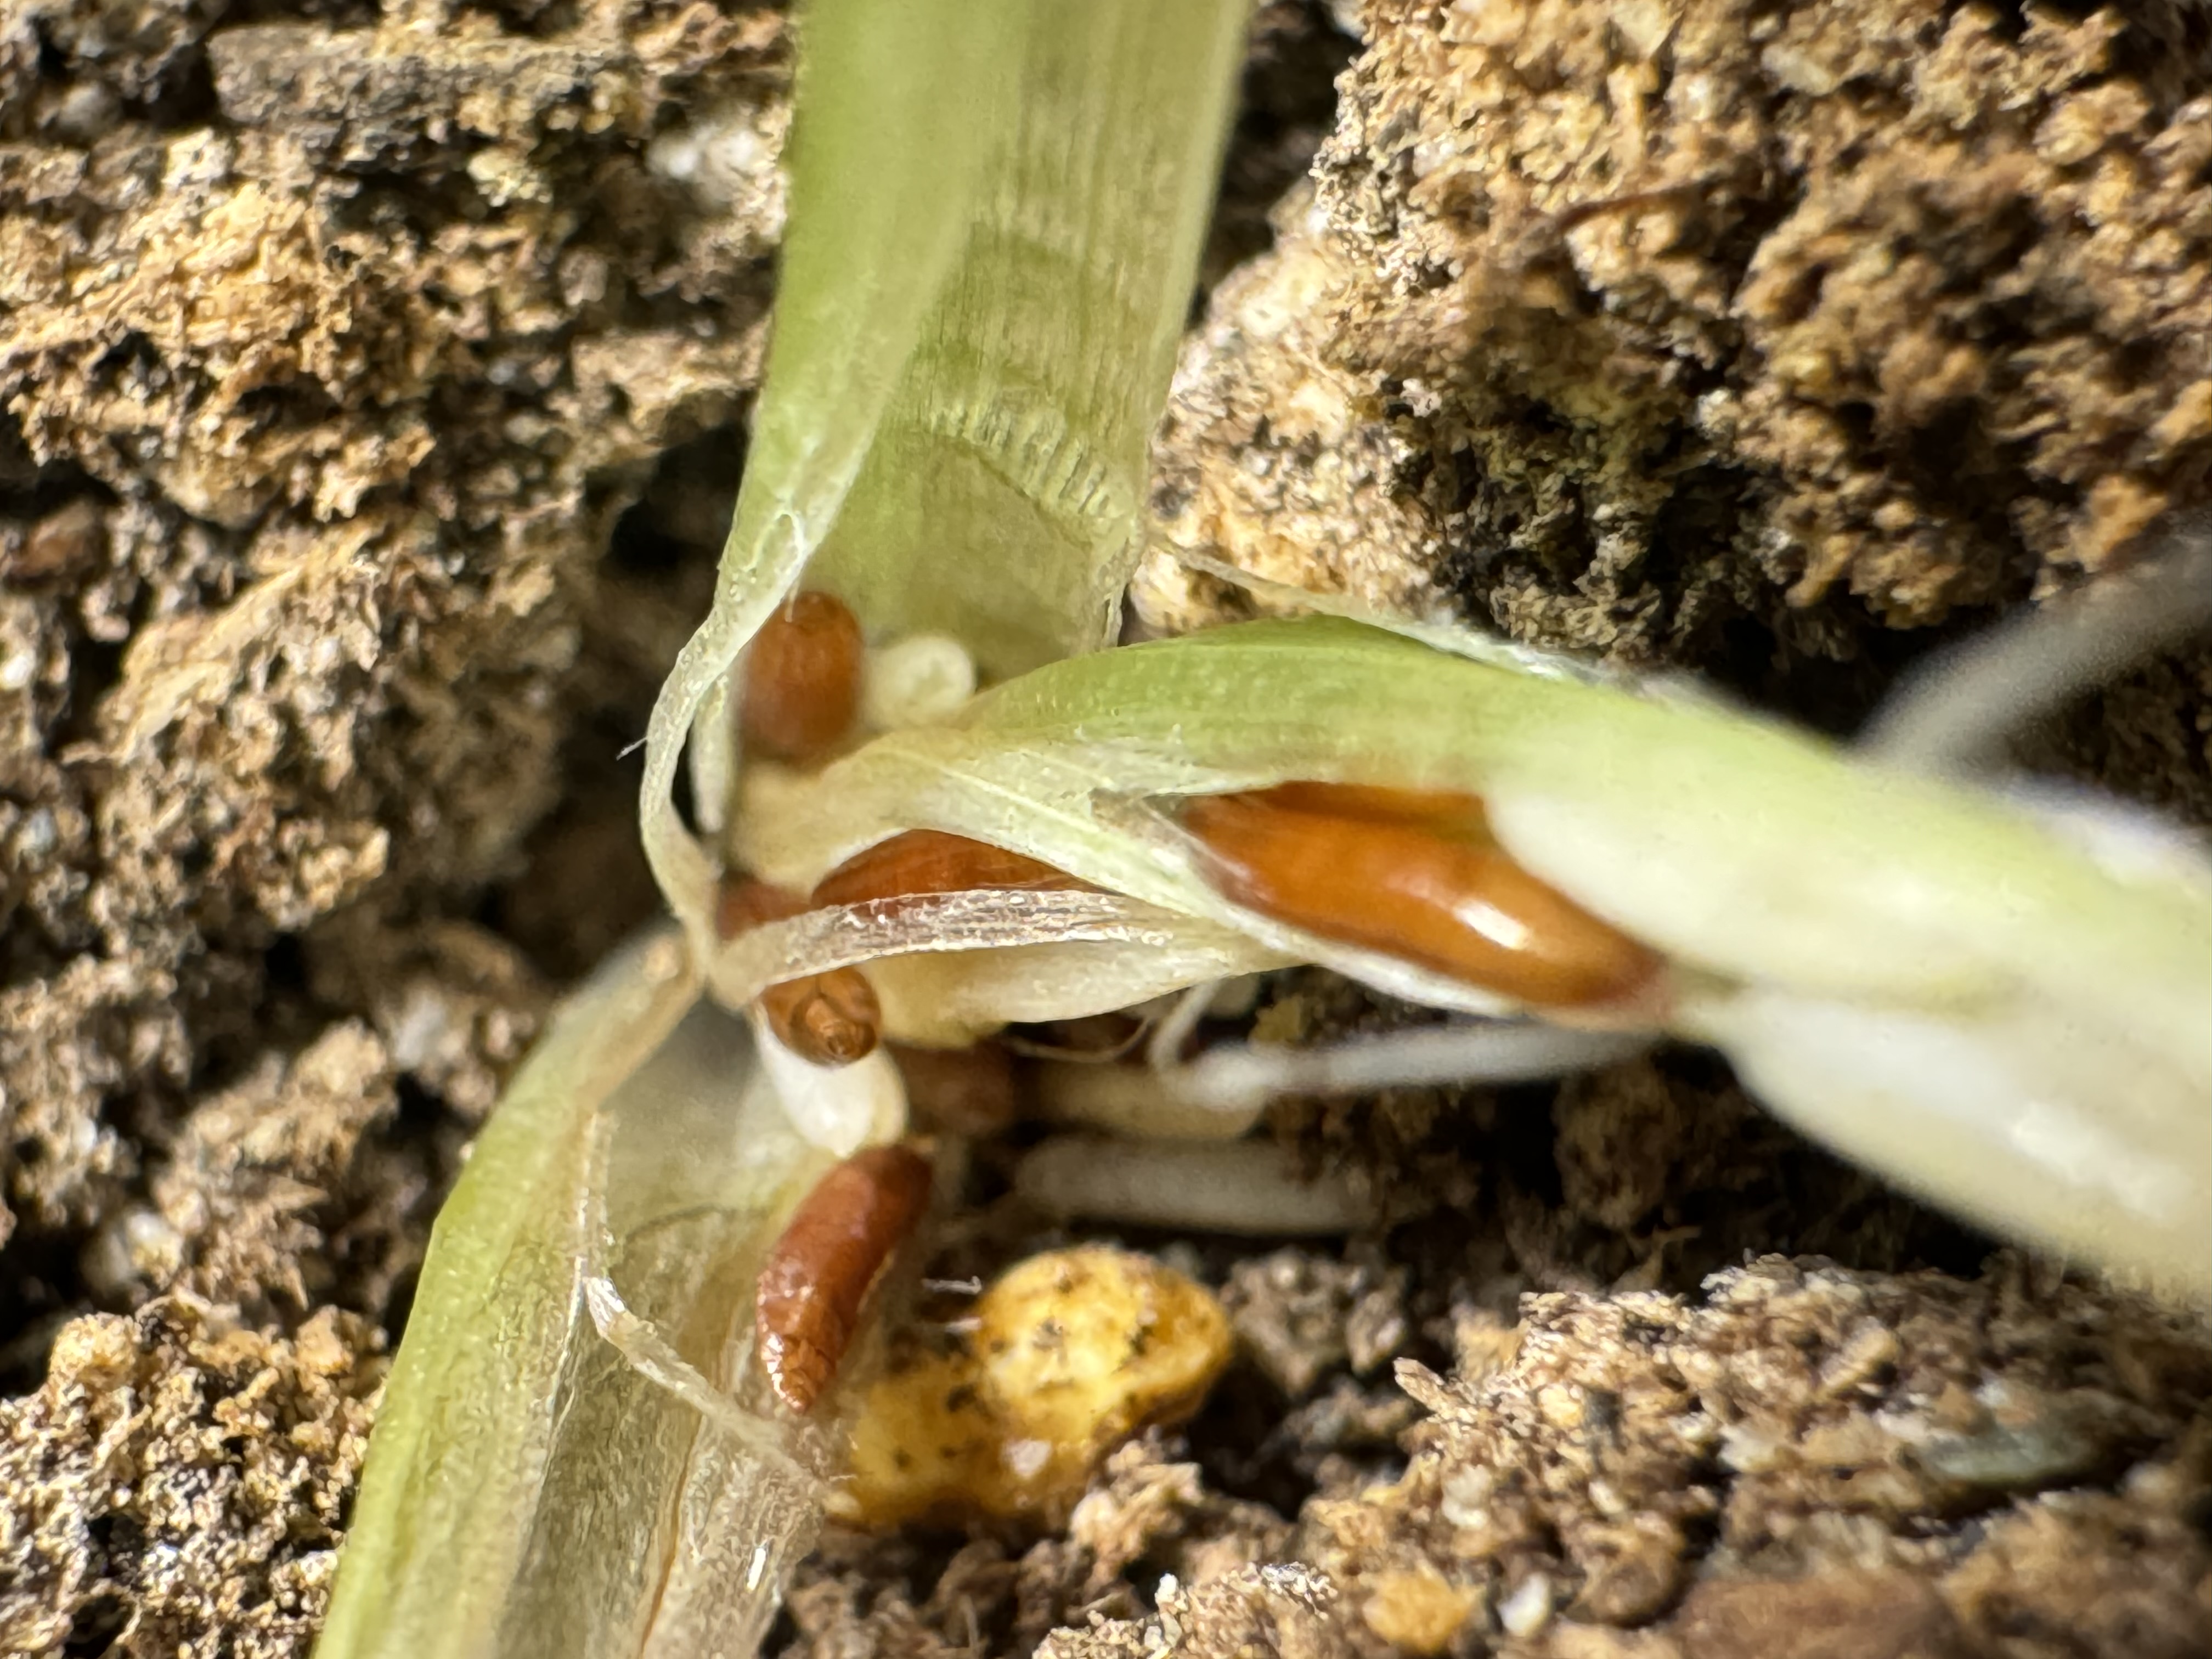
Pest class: hessian_fly